Jack Campbell (actor)

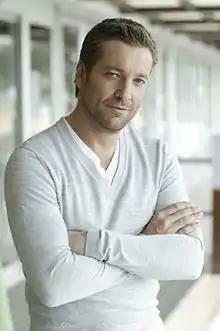

Jack Campbell (born 2 November 1970) is an Australian actor. He is best known for his role of Dr. Steve Taylor in the Australian medical drama "All Saints" on Network Seven and his portrayal of infamous gangster "Big Jim" Devine in the Nine Network drama series "", based on the criminal underworld of Sydney in the 1920s.